Frederik Motzfeldt

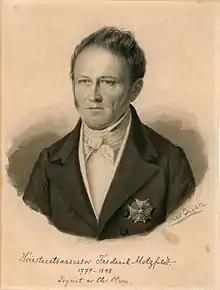
Frederik Motzfeldt

Frederik Motzfeldt (2 November 1779 – 2 January 1848) was a Norwegian politician. He was a member of the Norwegian Constituent Assembly at Eidsvoll Manor in 1814.